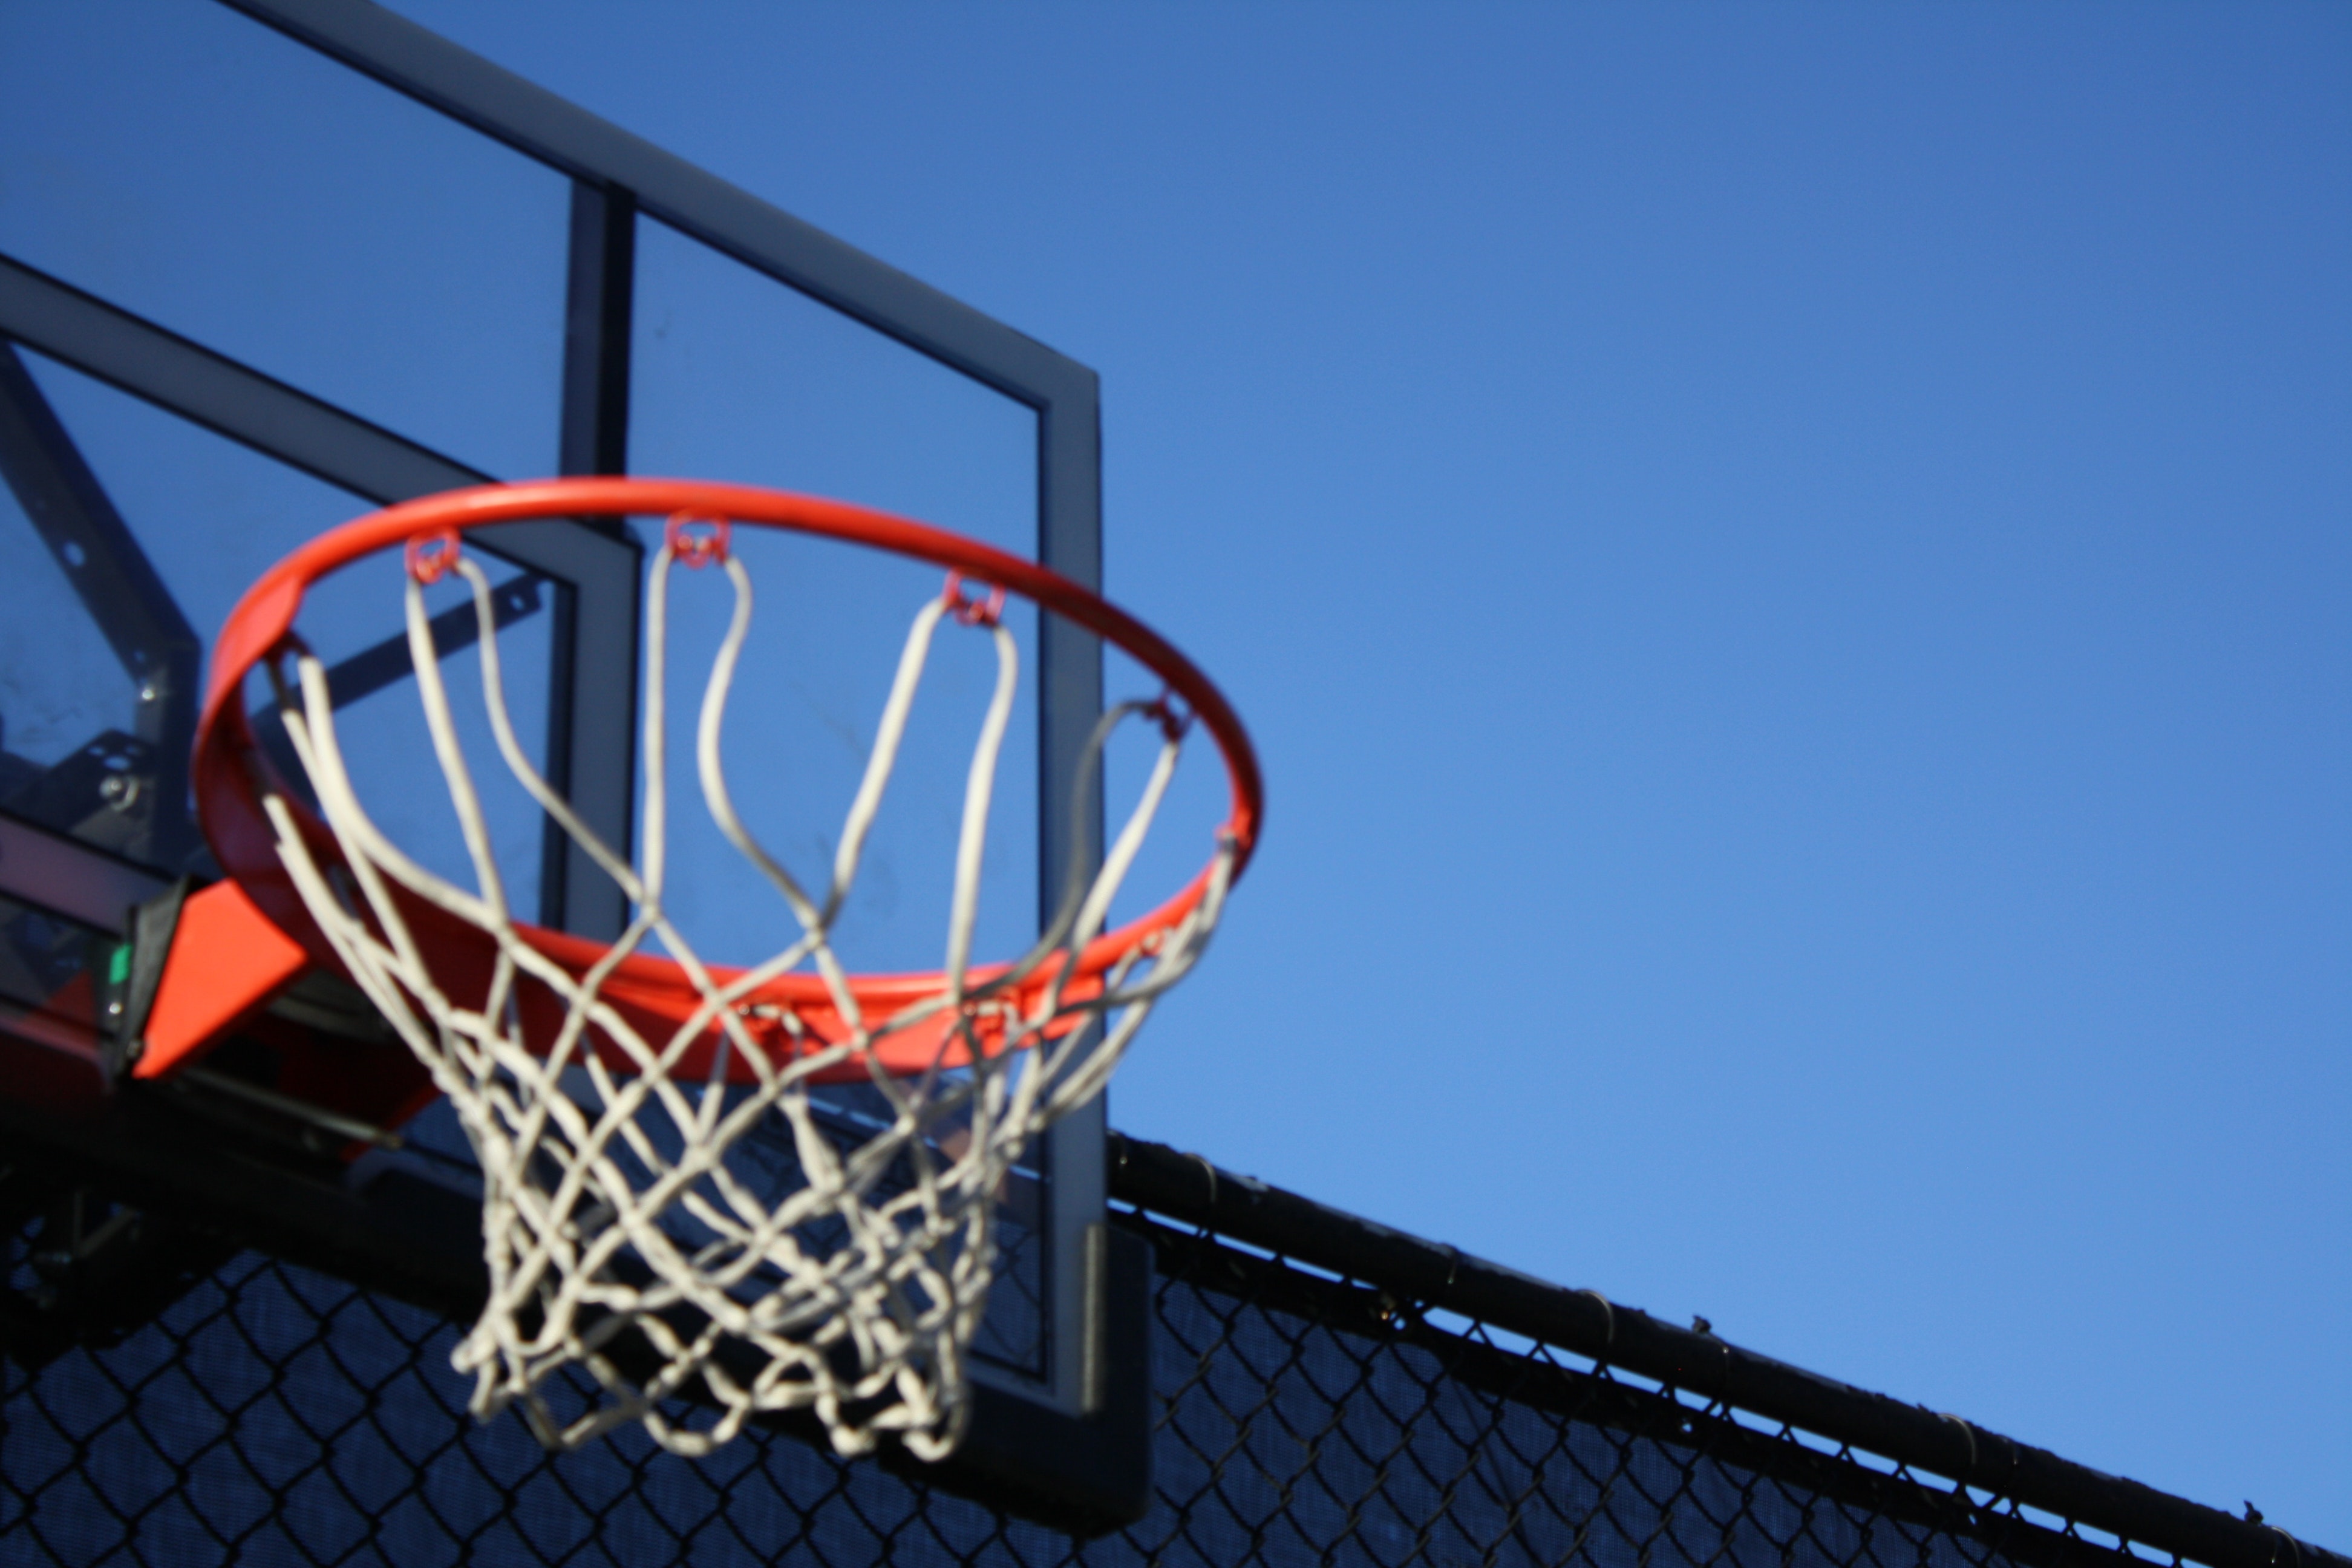
basketball hoop, basketball, basketball court, net, team sport, sport venue, sky, ball game, sports equipment, streetball